Death and state funeral of Winston Churchill

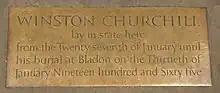
A plaque in Westminster Hall commemorating the lying in state

The funeral started on Tuesday 26 January 1965. By 8:30 p.m. police and security personnel had taken up their positions in what "The Daily Telegraph" reported as "the most extensive security operation of this sort ever undertaken in England". At 9:15 p.m. Churchill's body was transported from his London home to Westminster Hall for the lying in state. It was led by Cameron Cobbold, 1st Baron Cobbold, the Lord Chamberlain, in the company of family members. He was placed on a catafalque before Lady Churchill and the Earl Marshal. At 9:00 p.m. the first watch was mounted in the hall by the Grenadier and Coldstream Guards. In the subsequent days the Royal Navy, five regiments of foot guards and the Queen's Royal Irish Hussars also took turns.